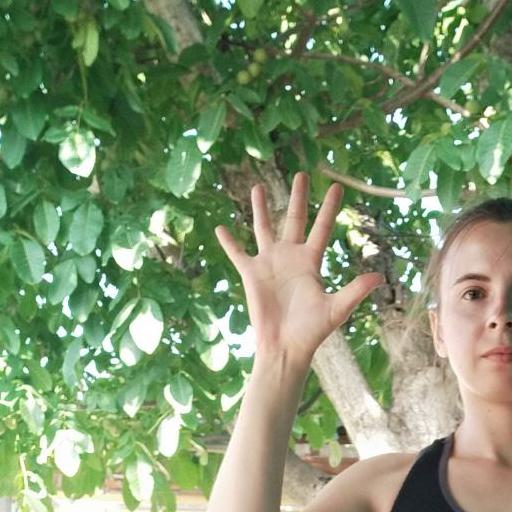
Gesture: palm